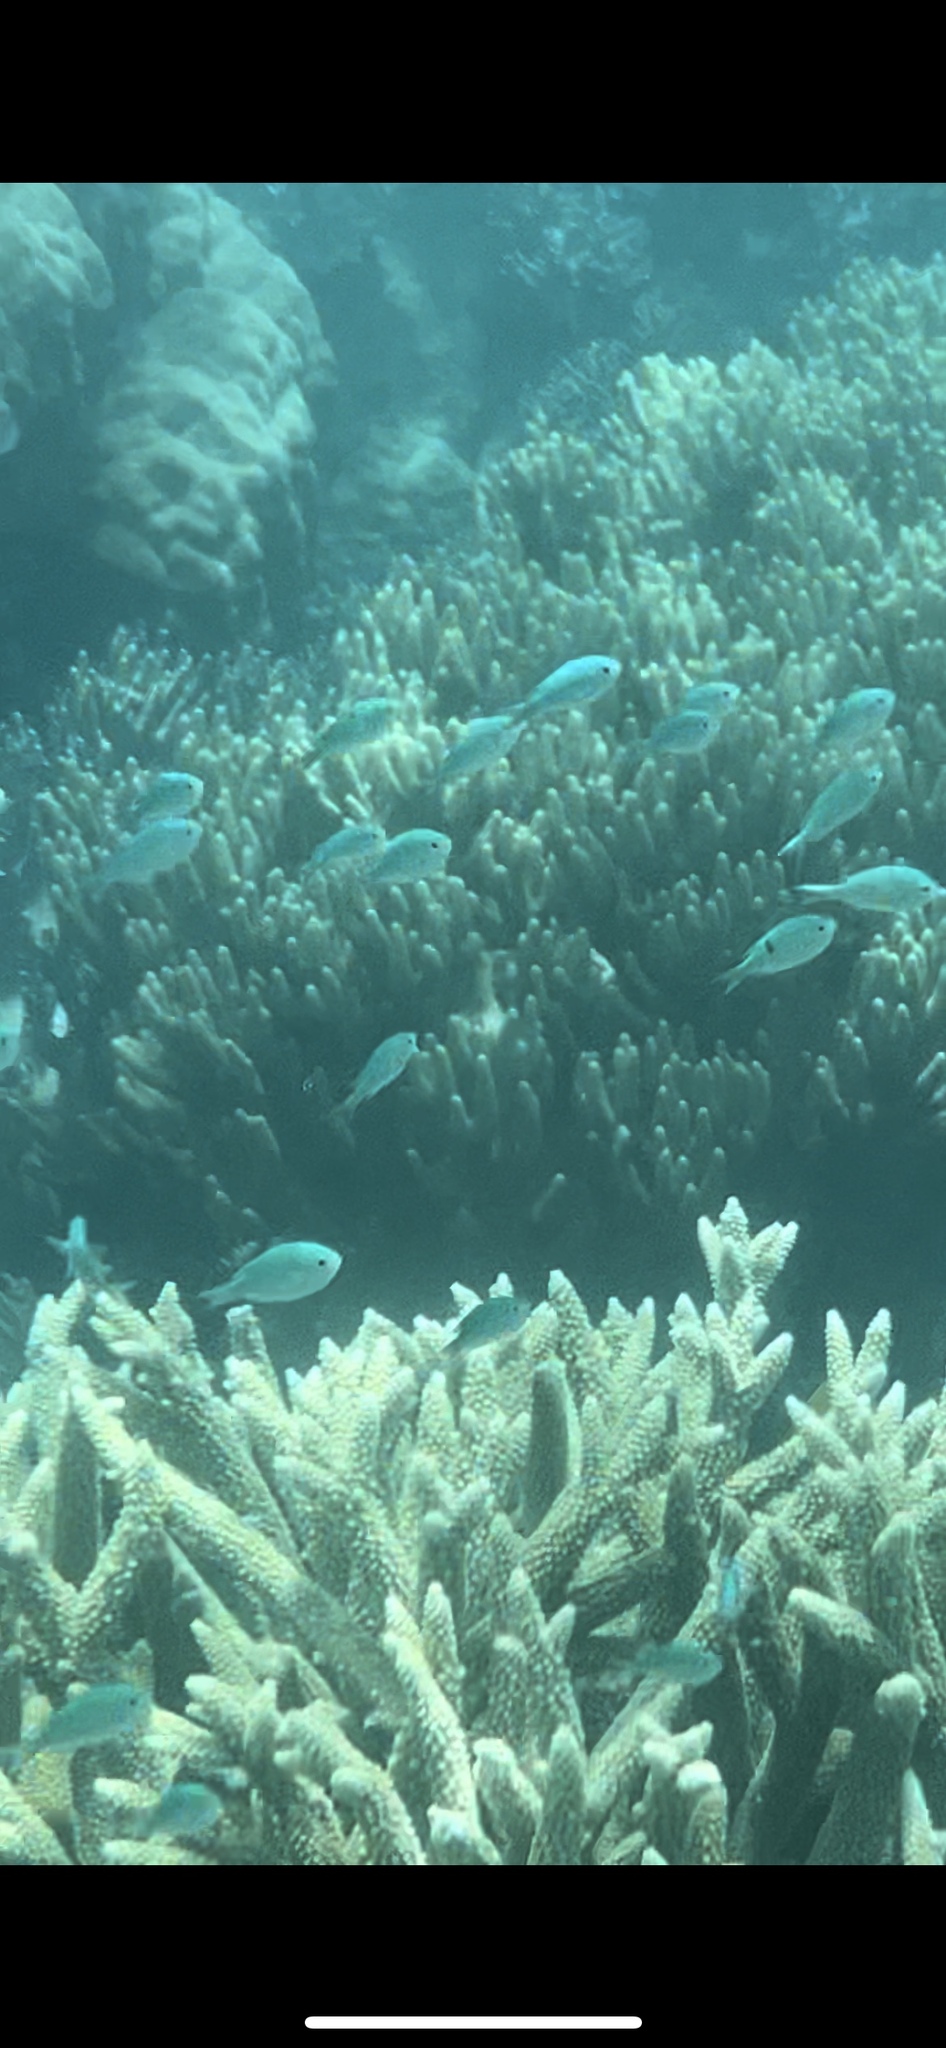
Chromis viridis (Blue-green Chromis)